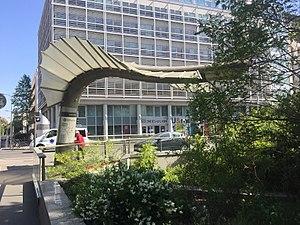
Station Sans Souci
Sans Souci est une station de métro française de la ligne D du métro de Lyon, située cours Albert-Thomas au carrefour avec la rue des Tuiliers à la limite du 3ᵉ et du 8ᵉ arrondissement de Lyon, préfecture de la région Auvergne-Rhône-Alpes.
Françoise-Hélène Jourda est une architecte française née le 26 novembre 1955 dans le 4ᵉ arrondissement de Lyon et morte le 31 mai 2015 à Paris.